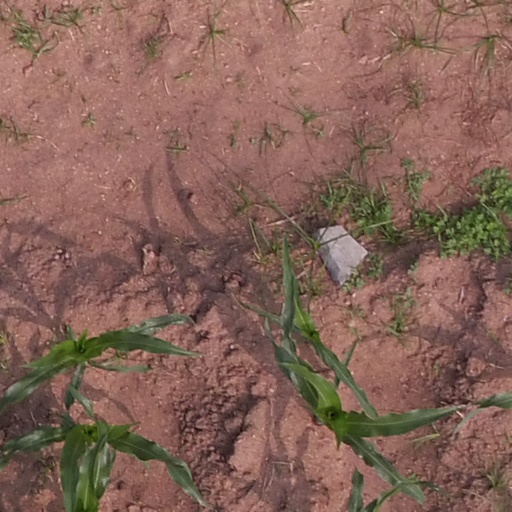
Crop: maize; corn